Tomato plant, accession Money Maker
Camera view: horizontal (90 deg, fisheye); turntable rotation: 240 degrees
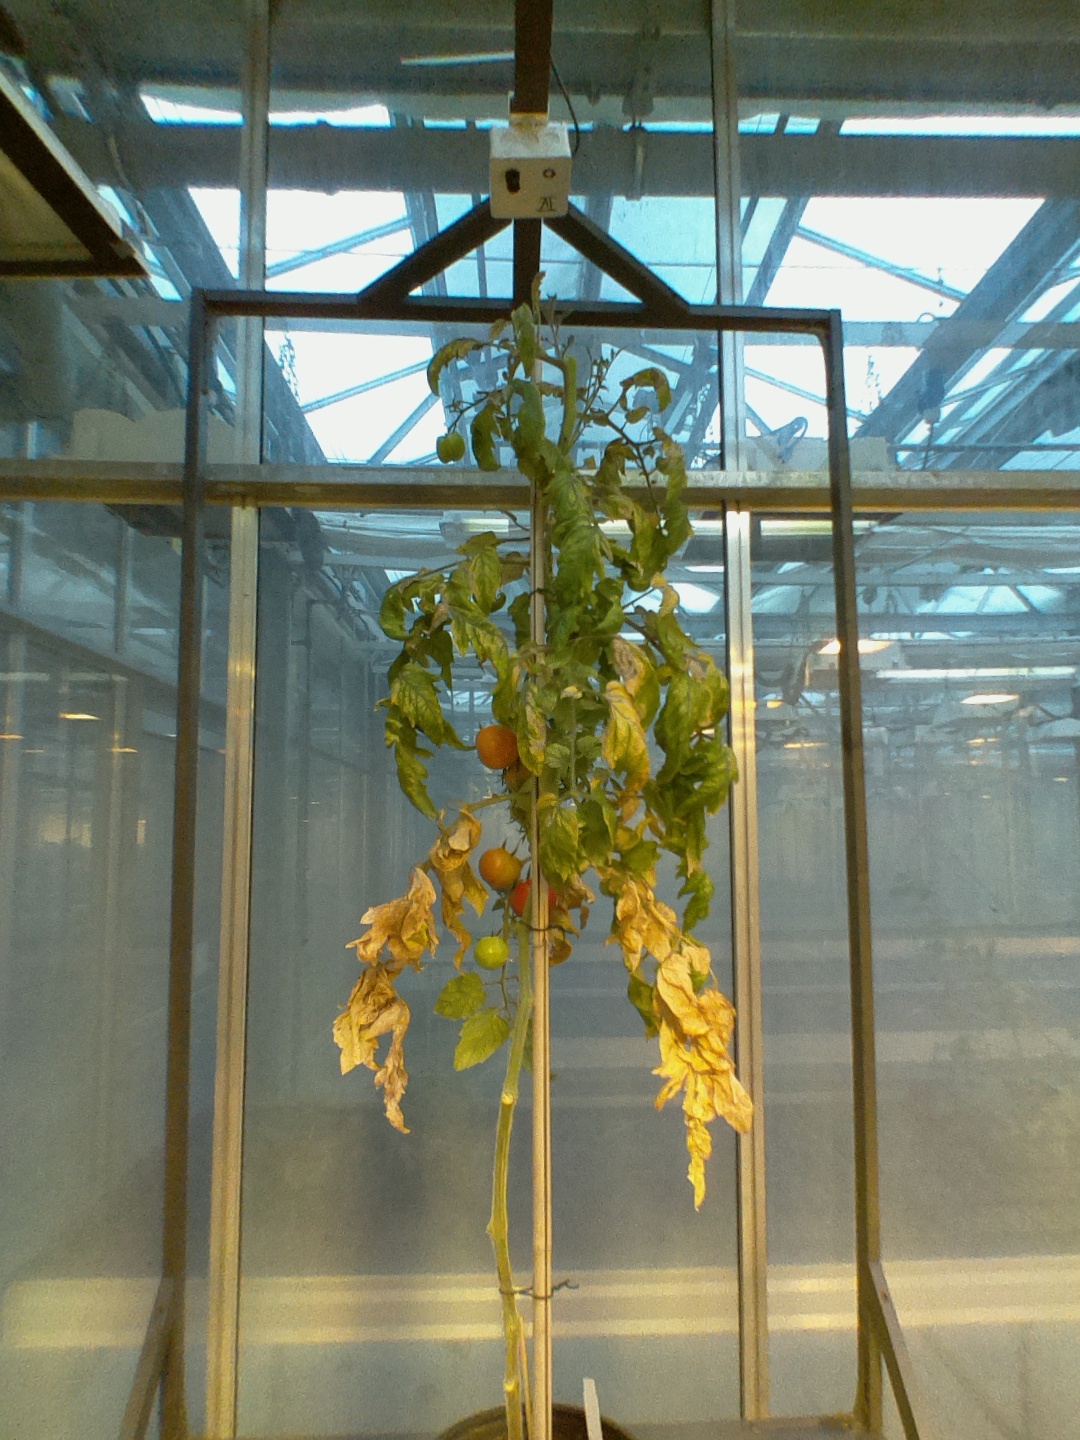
BBCH growth stage 84: 40%-50% of fruits show typical fully ripe color